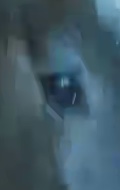
Face region: eyes (orbital_tightening_and_eye_area)
Pain indicator: moderately_present